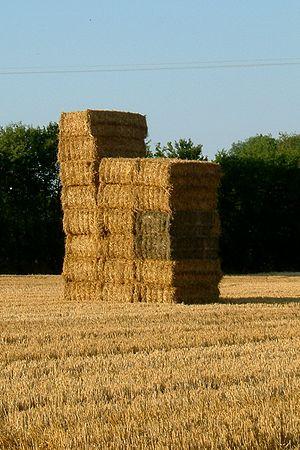
Paille. Date
La paille est la partie de la tige de certaines graminées, dites « céréales à paille », coupée avec l'épi à la moisson.